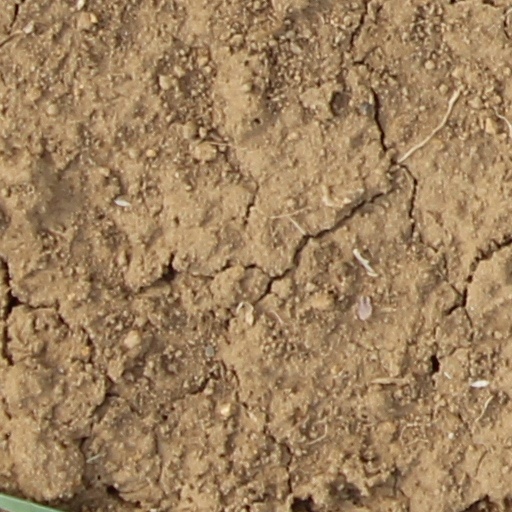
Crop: wheat